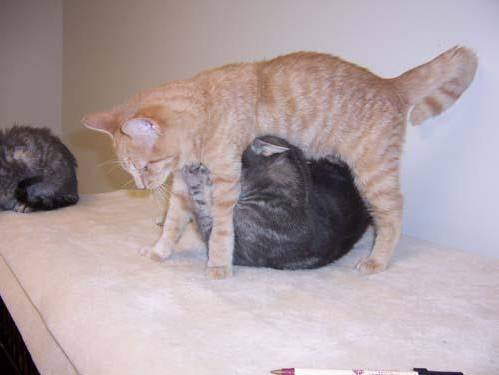
Label: cat